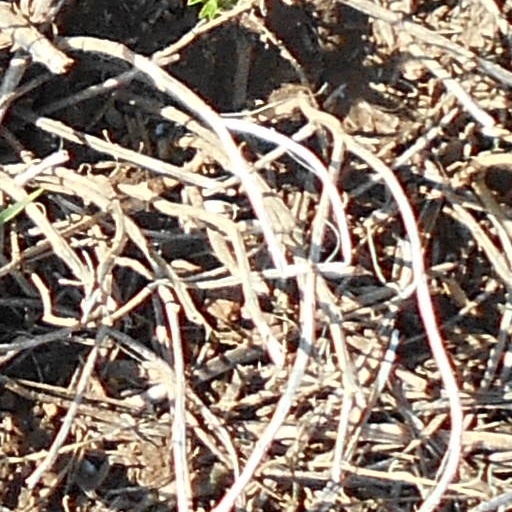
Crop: wheat